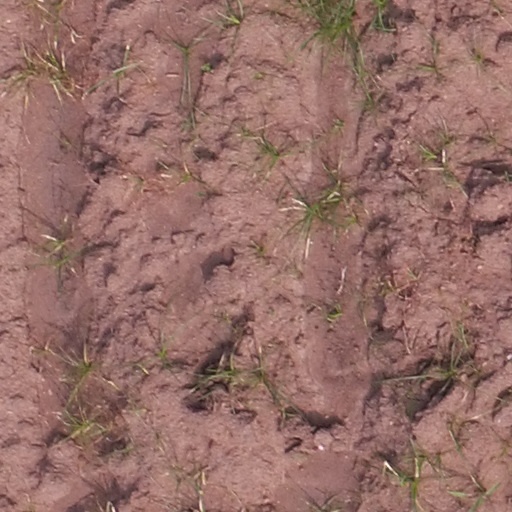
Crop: maize; corn